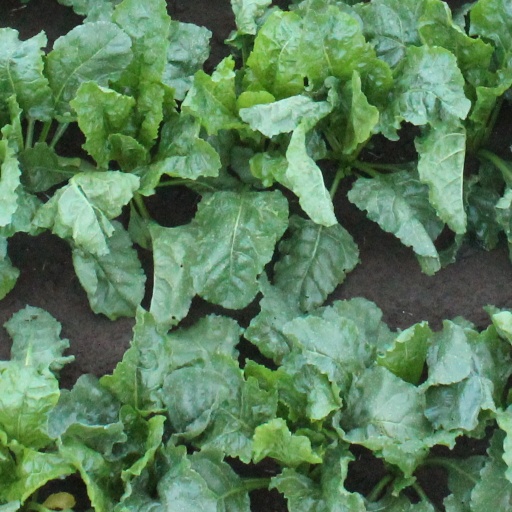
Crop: sugar beet